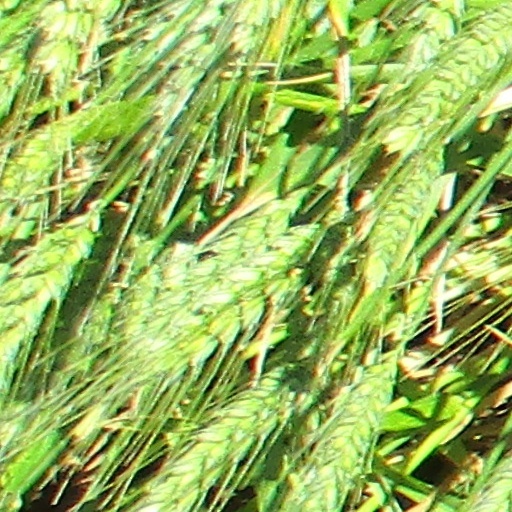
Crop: wheat